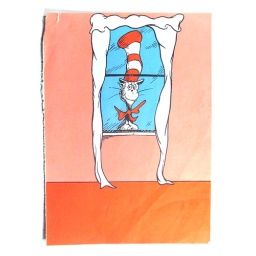
Cat in the hat in the window